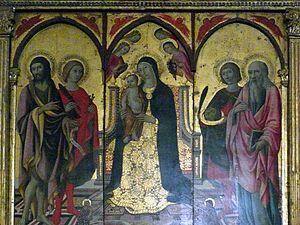
La collégiale de Saint-Cyr et Sainte-Julitte, est une église romane située à San Quirico d'Orcia, ville italienne de Toscane, et consacrée à saint Cyr et à sa mère Julitte.
San Quirico d'Orcia est une commune italienne de 2628 habitants située dans la province de Sienne, en Toscane.